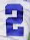
Number: 2